2019–2020 Hong Kong protests

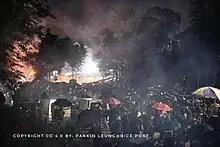
The police confronted the protesters at the entrance of the Chinese University of Hong Kong on 12 November 2019.

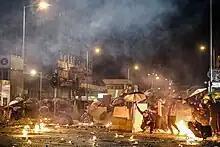
Protesters in Yau Ma Tei on 18 November 2019 as they attempted to breach the police's cordon line to break through to protesters trapped inside Hong Kong Polytechnic University

On 1 October 2019, mass protests and violent conflict occurred between the protesters and police in various districts of Hong Kong during the 70th anniversary of the founding of the People's Republic of China. An 18-year-old protester named Tsang Chi-kin was shot once in the chest by a cornered policeman in Tsuen Wan after he hit the officer's shooting arm with a metal rod. Tsang was later charged with rioting and assaulting officers, arrested in July 2022 trying to flee to Taiwan after two years of hiding, and appeared in court in April 2023. He was sentenced on 18 October 2023 to 3.5 years in prison for the two charges of rioting and assaulting a police officer, and to 11 months and two weeks for perverting the course of justice.